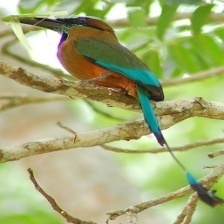
Species: TURQUOISE MOTMOT
Scientific name: EUMOMOTA SUPERCILIOSA